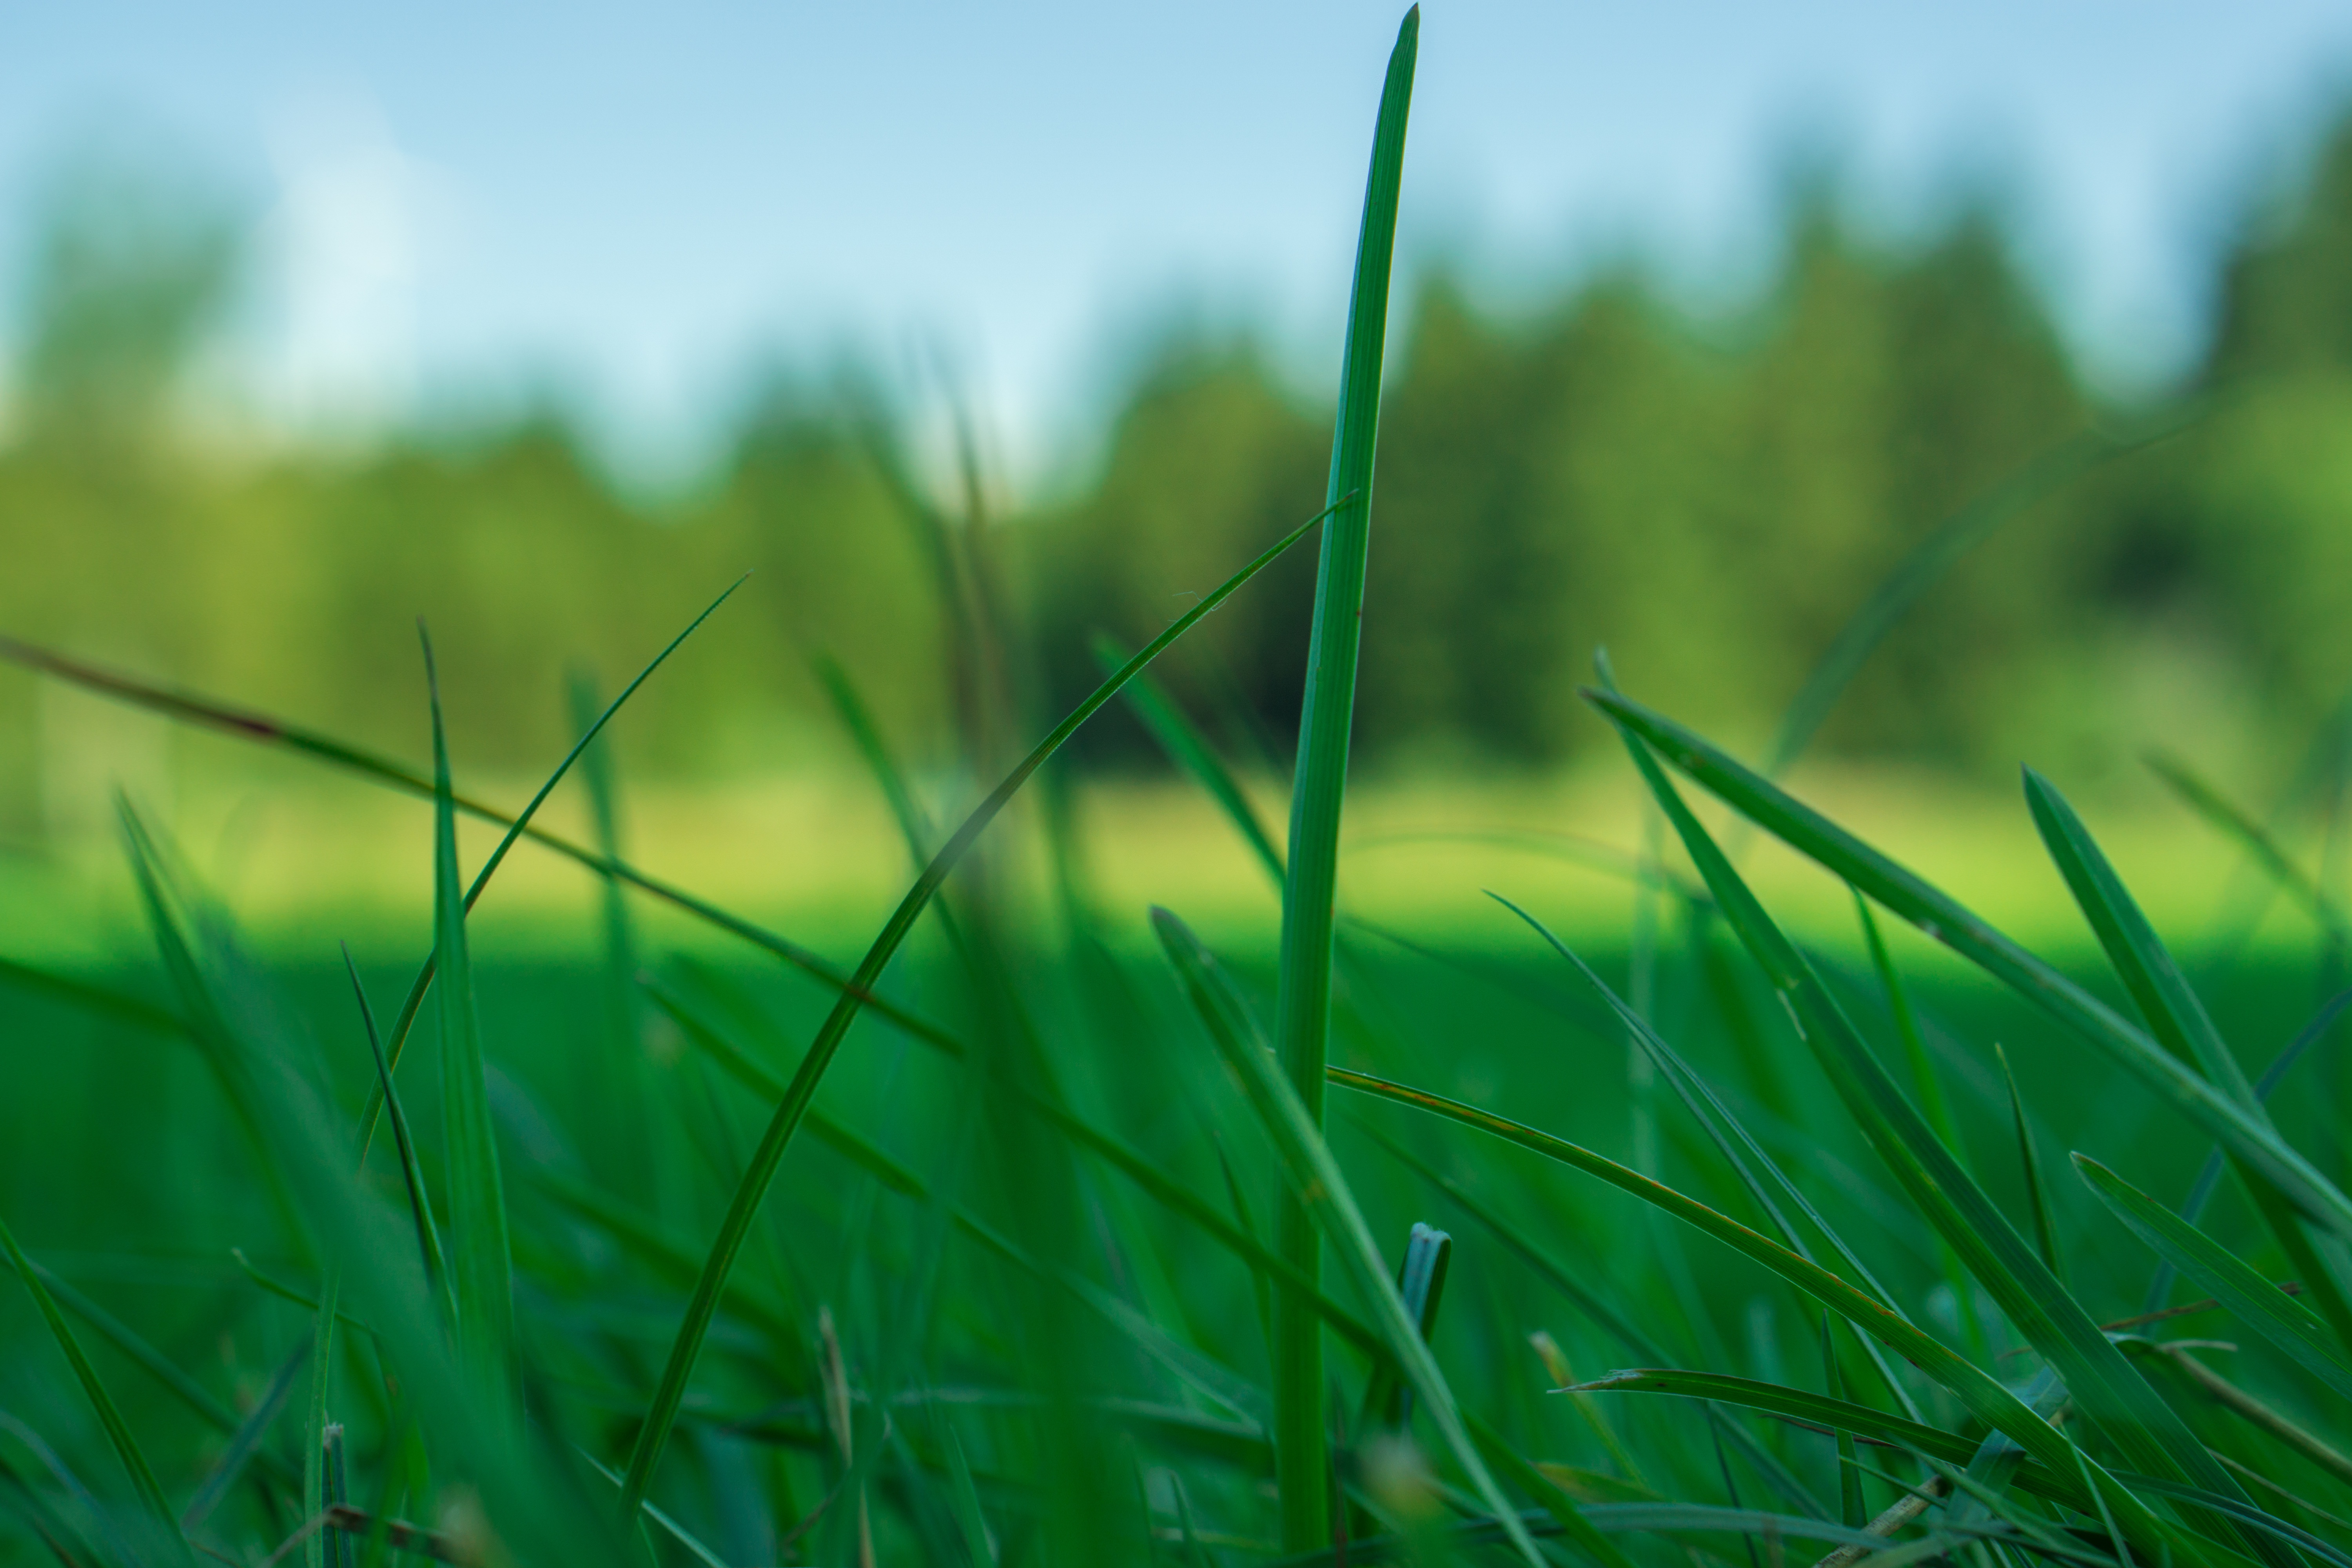
nature, grass, dew, plant, sky, field, lawn, meadow, prairie, sunlight, leaf, flower, green, pasture, close, flowers, blade of grass, grassland, moisture, grasses, grass family, plant stem